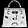
Label: Bag